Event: Nepal Earthquake
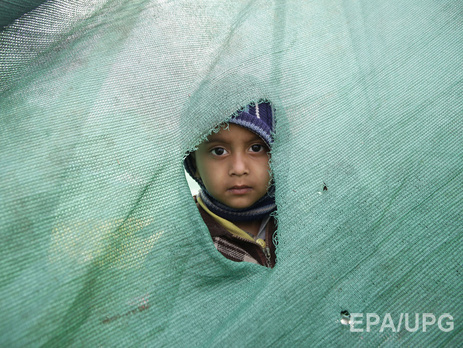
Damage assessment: no_damage